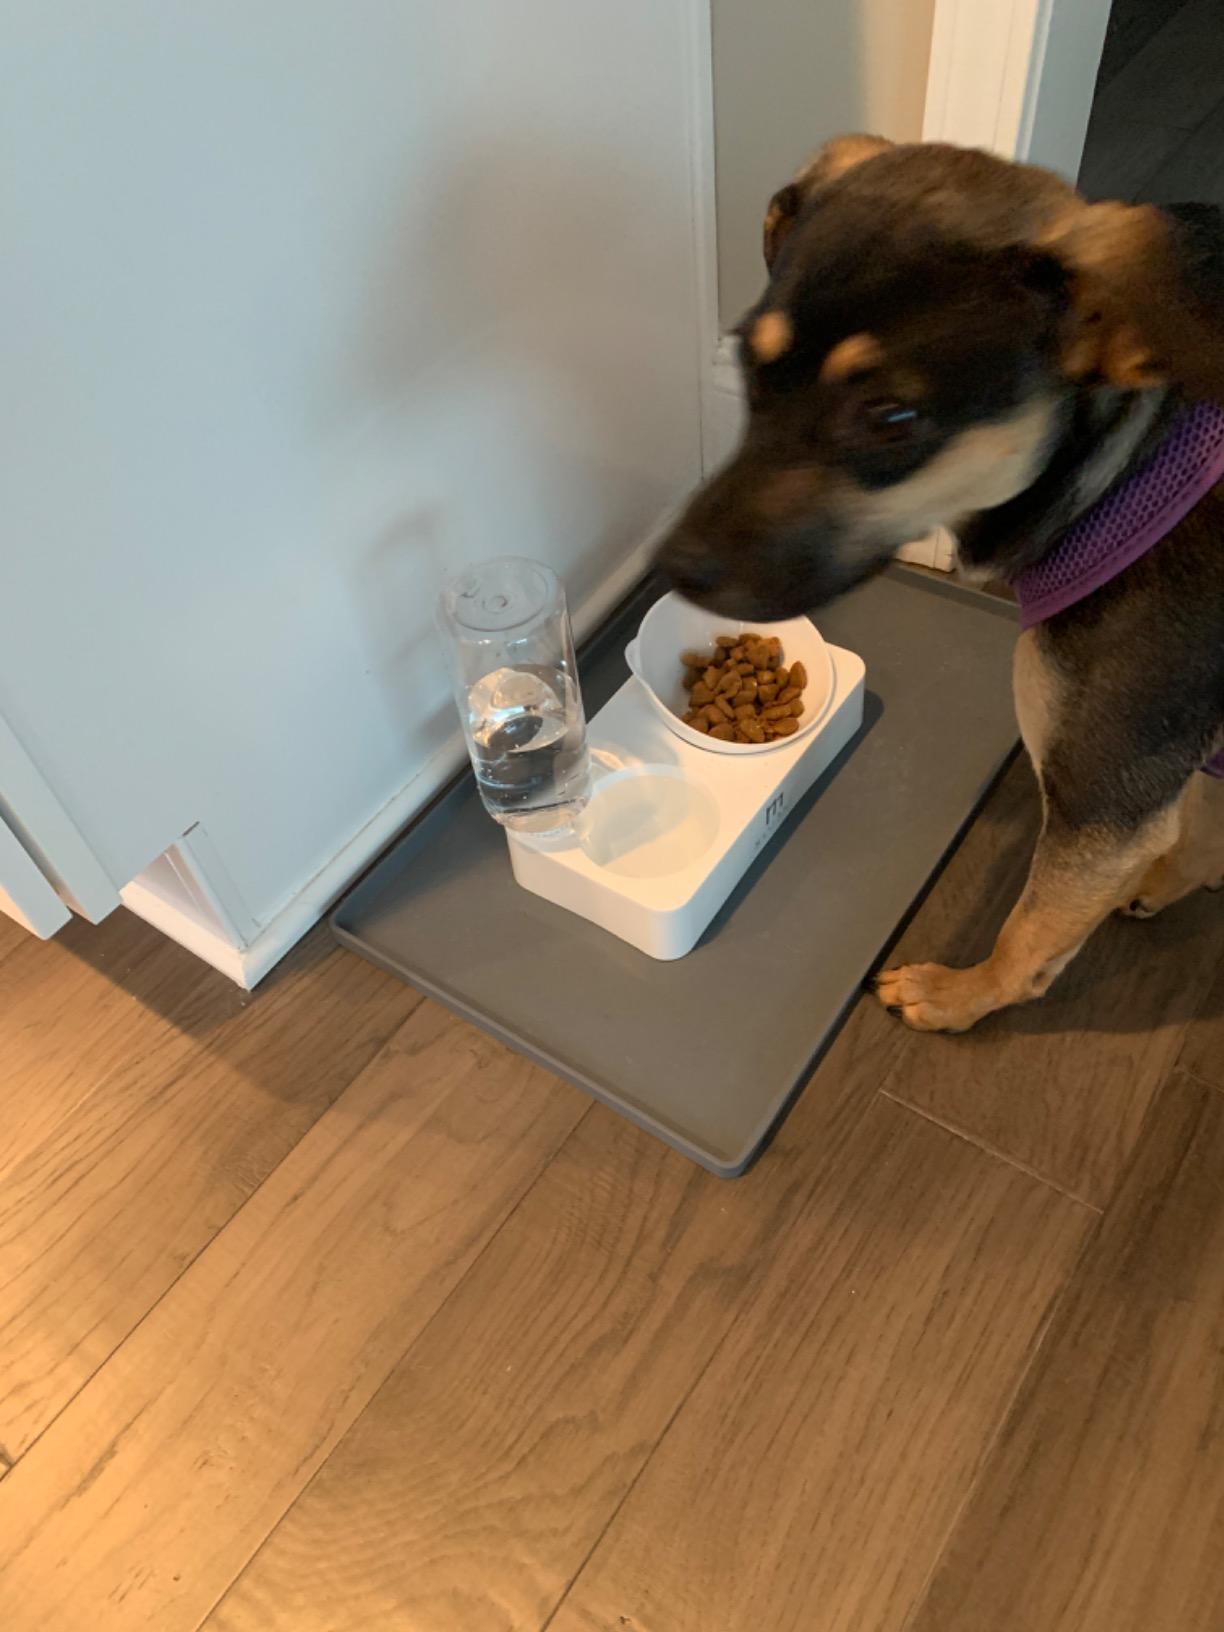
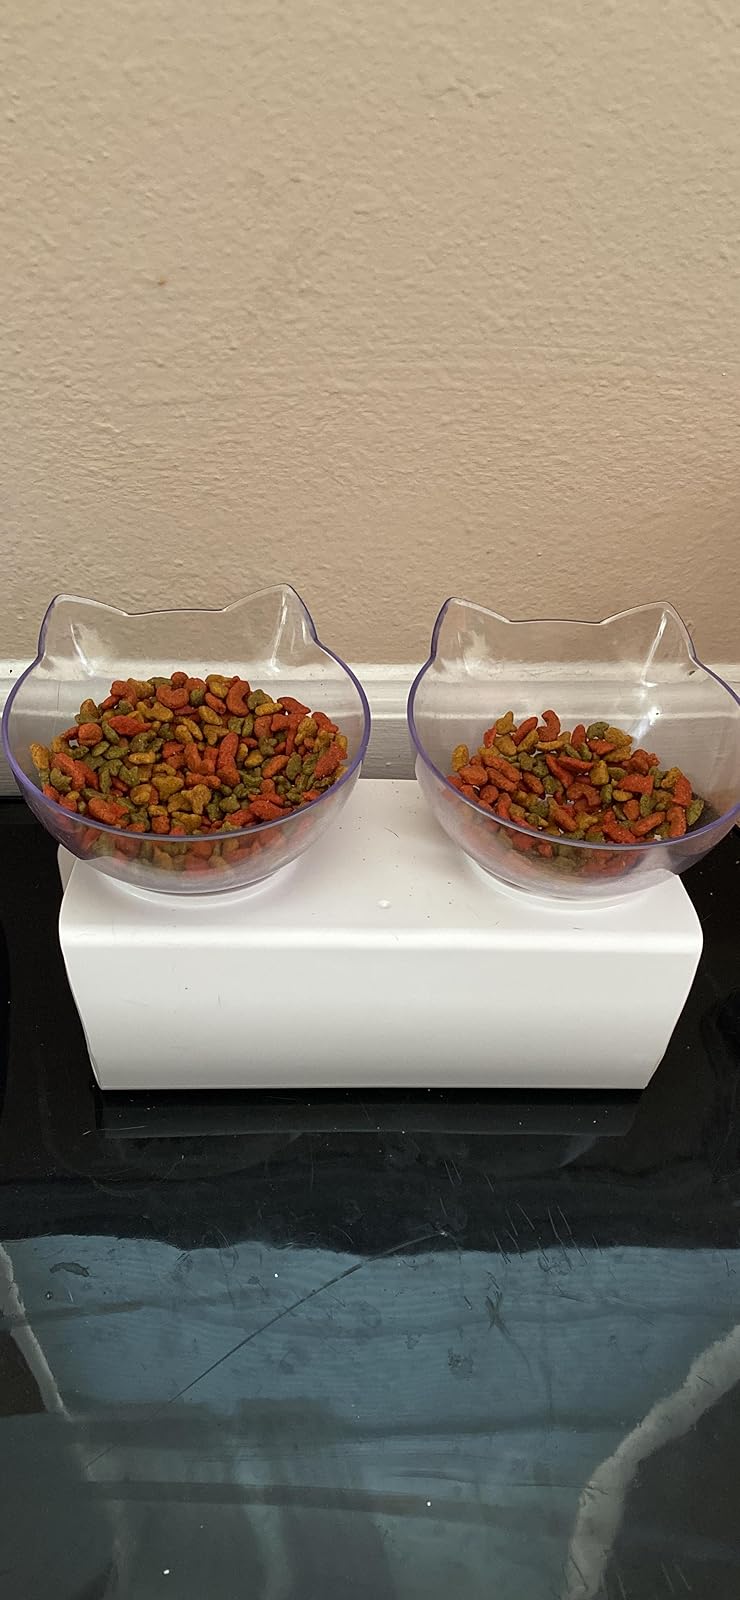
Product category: items_bowl
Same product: no